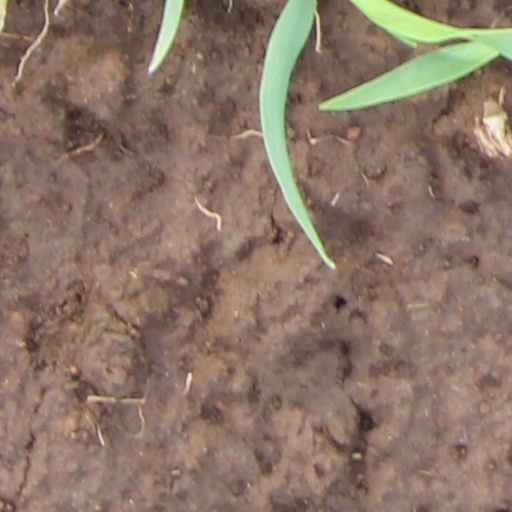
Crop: wheat